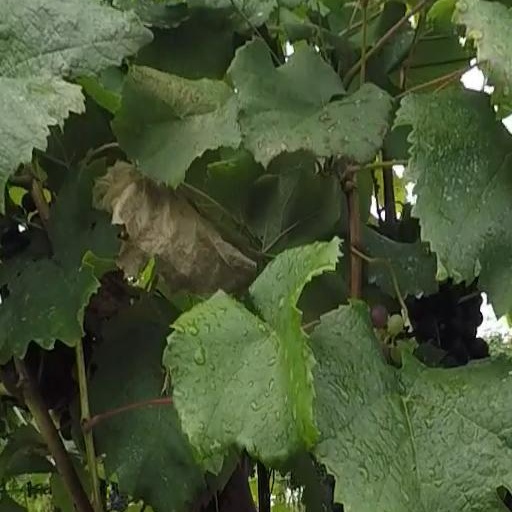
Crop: grape